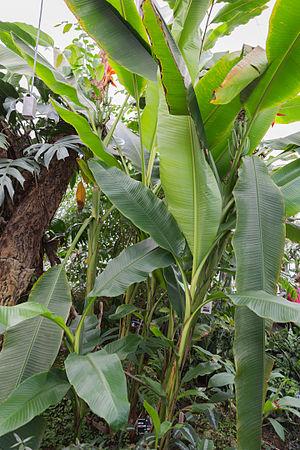
Musa beccarii (Bananier) au jardin botanique de Lyon, France.
Musa beccarii est une espèce de Bananier de la famille des Musaceae.
Les bananiers, Musa, sont un genre de plantes monocotylédones vivaces de la famille des Musaceae dont les fruits, en général, sont les bananes.